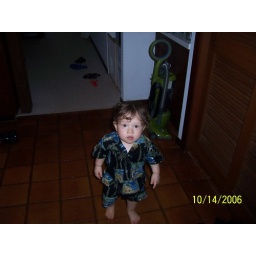
Camron in his cute clothes